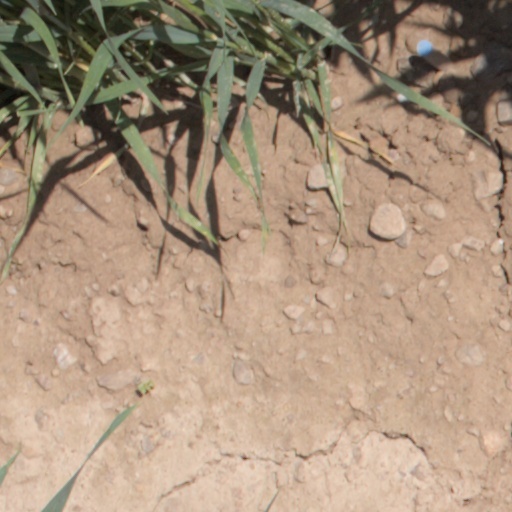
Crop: wheat